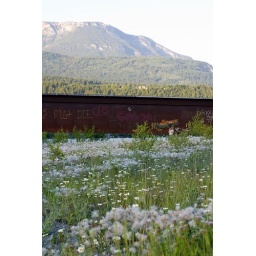
Train bridge over a river through Golden, the dandy lions are huge here.